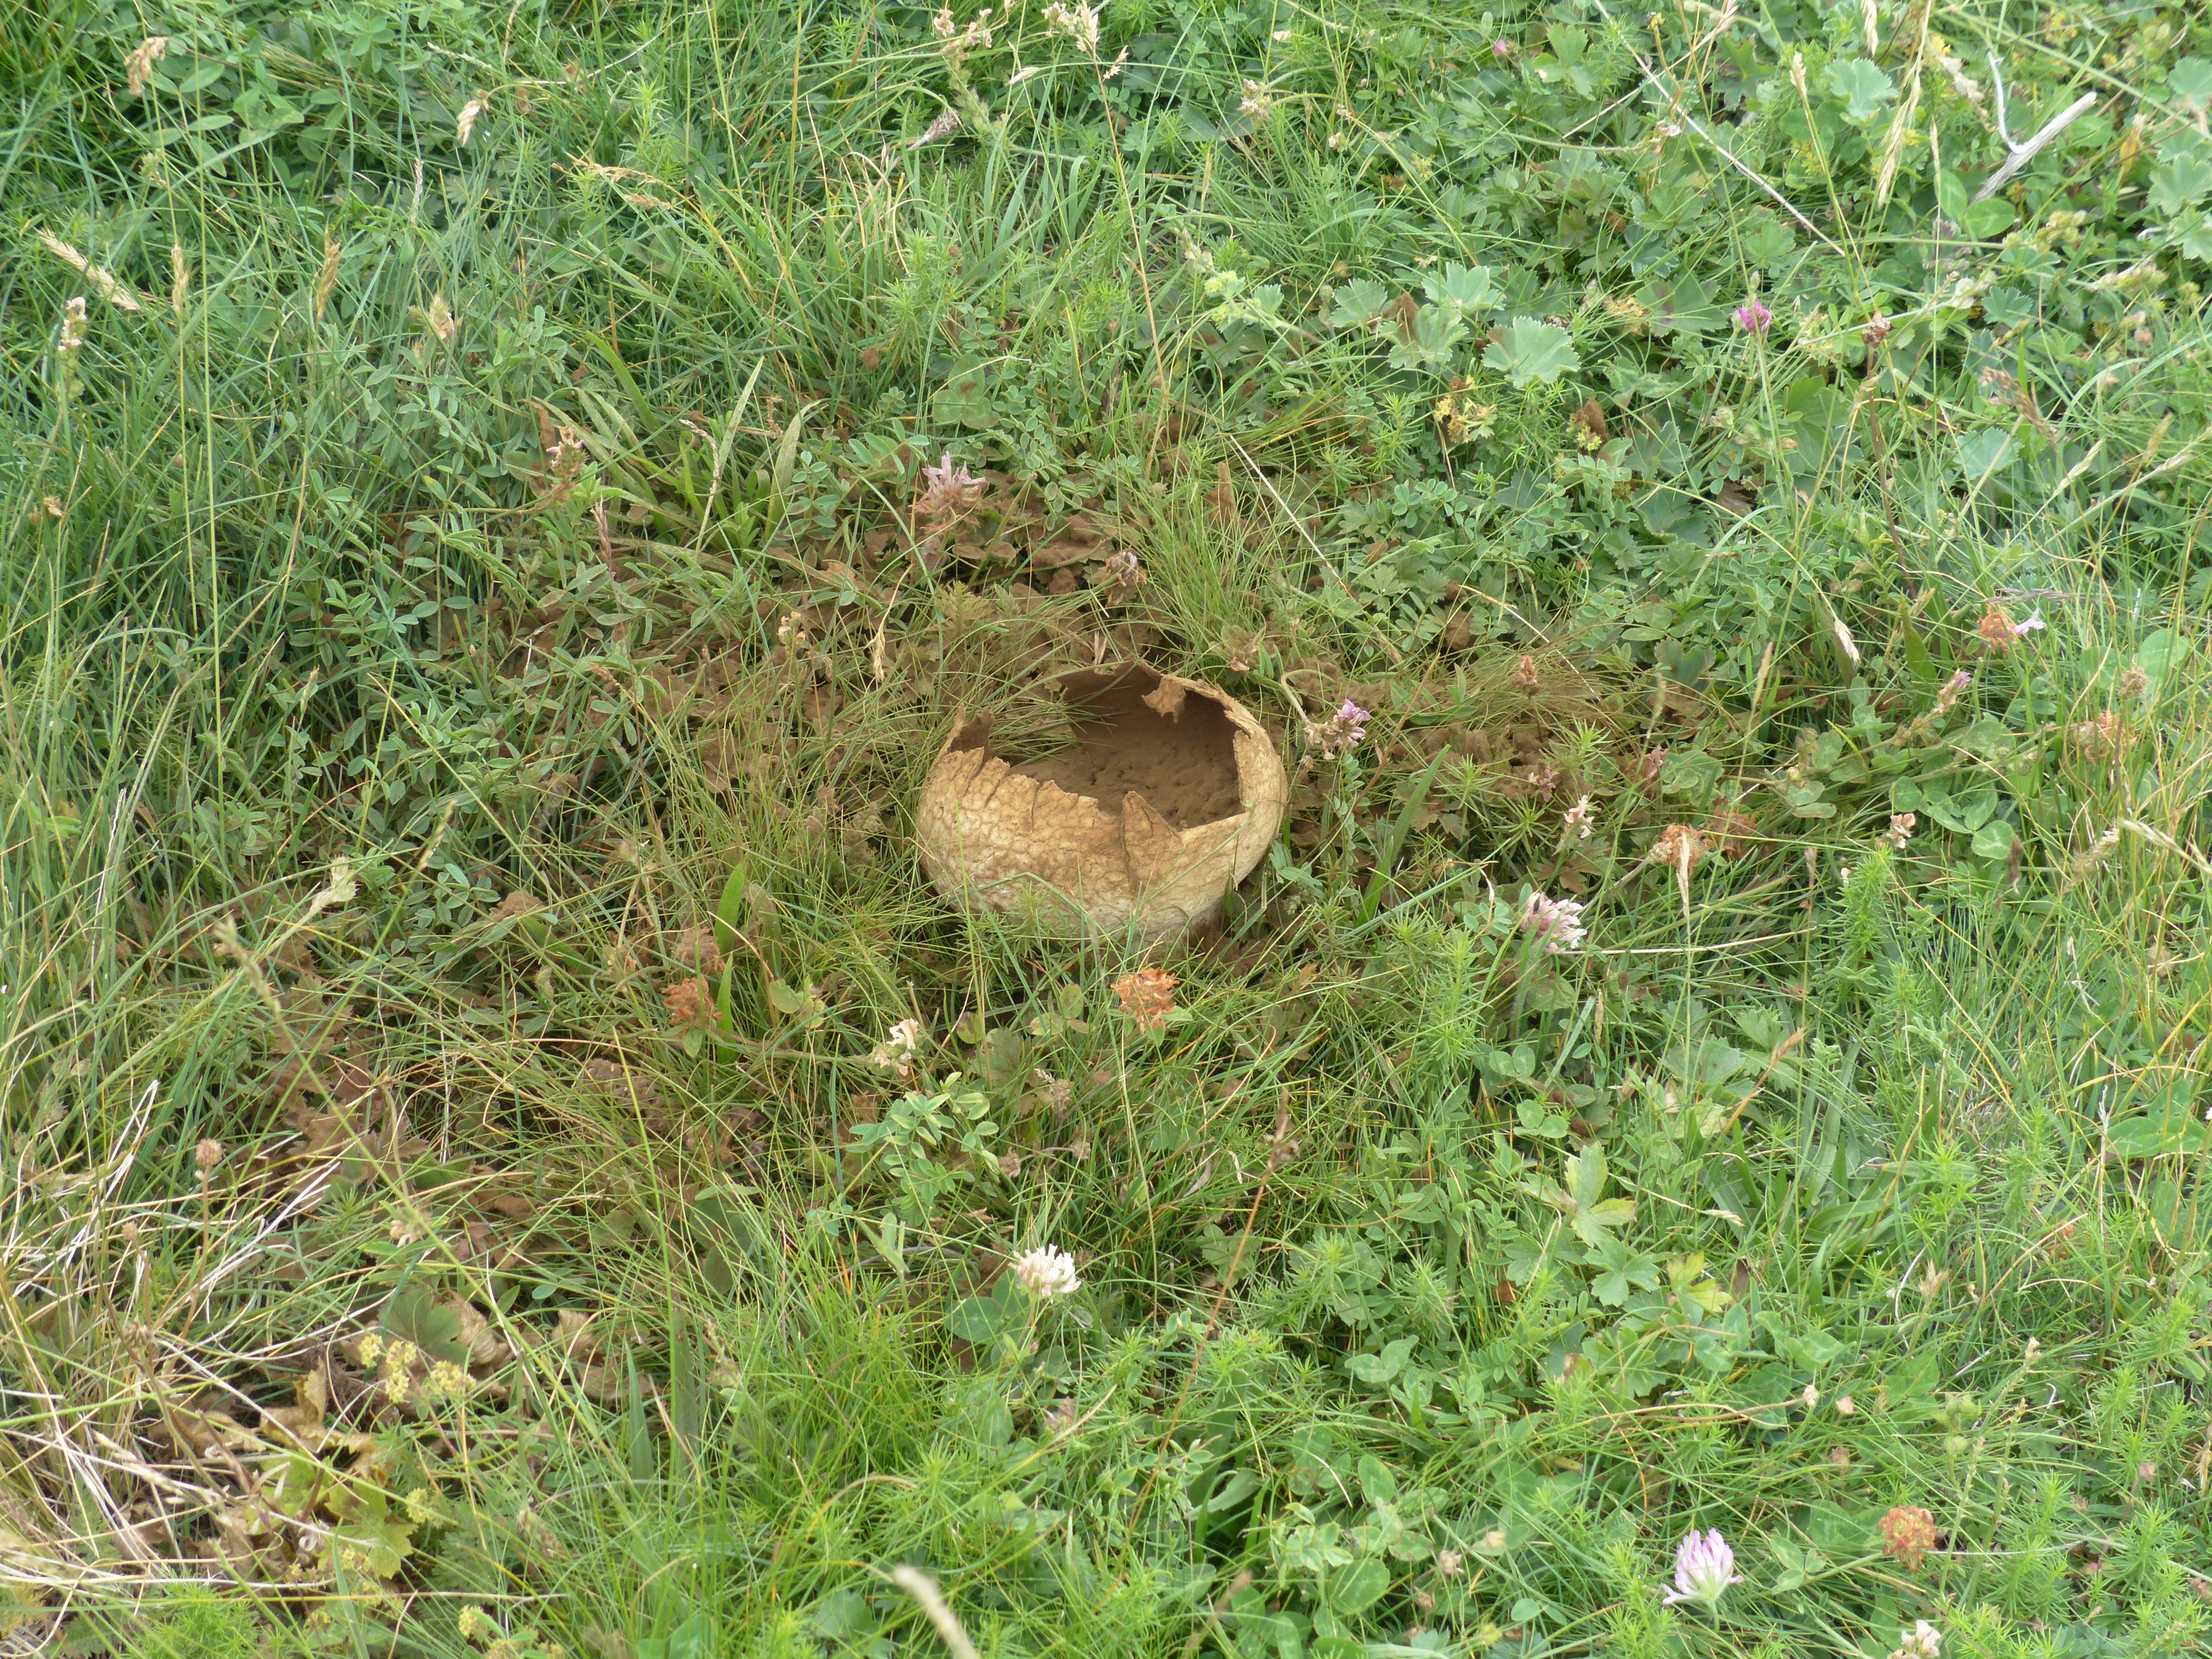
grass, lawn, meadow, wildlife, insect, brown, soil, mushroom, powder, multiplication, edible, fungal species, fruiting bodies, mushroom genus, bovist, mushroom dust, umbrinum, meadow mushroom, grass family, membrane winged insect, spore powder, failing fruit body, puffballs, calvatia gigantea, rabbits umbrinum, lycoperdon utriforme, bunny bovist, panelled large umbrinum, ssporen, large umbrinum, calvatia, mushroom relative, giant bovist, langermannia gigantea, lycoperdon gigantea, belly mushroom, gastromycetes, gastromycetidae, bunny umbrinum